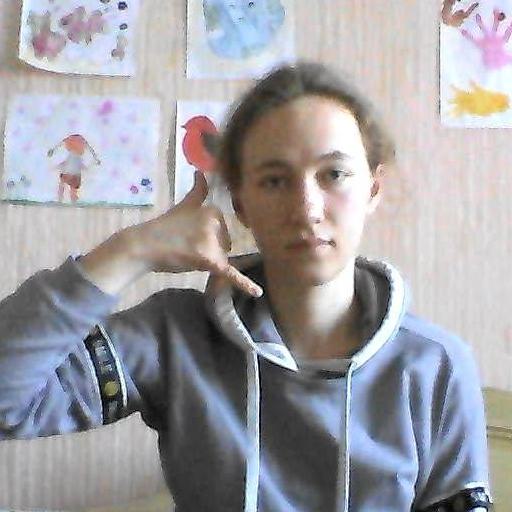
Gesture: call